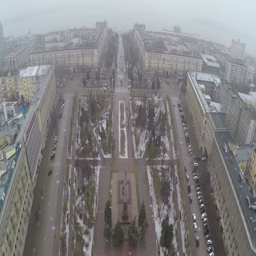
aerial shot of city centre with view to the square of profession